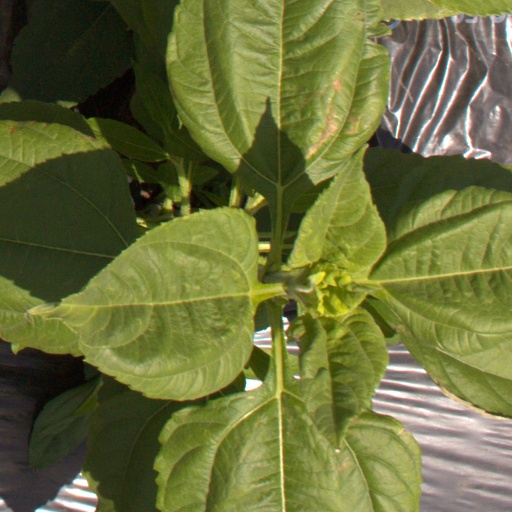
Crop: Jerusalem artichoke